Wax gourd

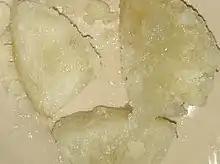
Murabba made from wax gourd

It is known as Kohalaa (कोहळा) in the Marathi language. Kohala is used to prepare a sweet dish called Kohalyachi Vadee, a kind of Barfi. It is also used to make Sambar.